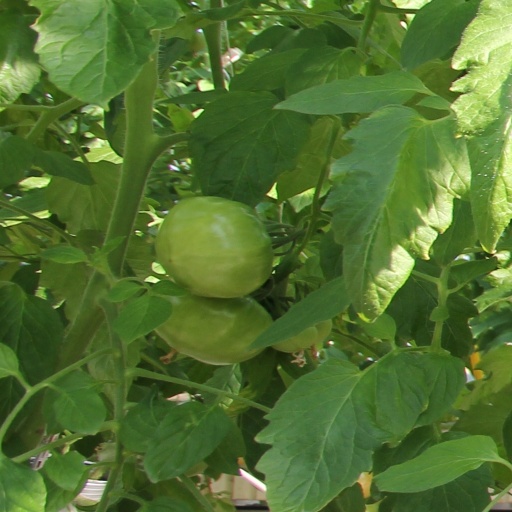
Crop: tomato